Carbolic soap

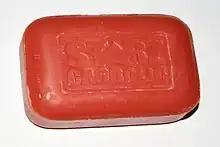
Bar of carbolic soap, demonstrating the rich red colour that gives the soap its alternative name, red soap

Carbolic soap, sometimes referred to as red soap, is a mildly antiseptic soap containing carbolic acid (phenol) and/or cresylic acid (cresol), both of which are phenols derived from either coal tar or petroleum sources.